Shinmin no Michi

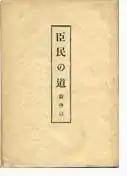
"Shinmin no michi", 1941

The was an ideological manifesto issued by the Ministry of Education of Japan during World War II aimed at Japan's domestic audience to explain in clear terms what was expected of them "as a people, nation and race".